Robert W. Grow

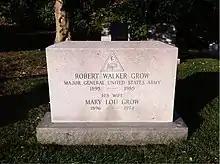
The grave of Major General Robert Walker Grow at Arlington National Cemetery.

Not long after the court-martial, his son, Walter Thomas Grow, was on summer vacation from the United States Military Academy at West Point in 1953 when a fire started in his bedroom of the family home in Falls Church, Virginia. Walter Thomas Grow, 21, died of smoke inhalation on August 12, 1953.